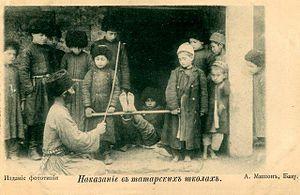
Un châtiment corporel est une forme de punition dont l'objectif est d'infliger une douleur physique afin d'amener une personne reconnue coupable d'une faute ou d'un délit à un repentir et à éviter la récidive.